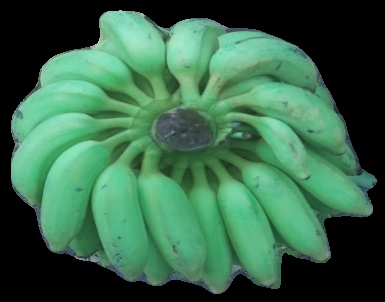
Variety: elakki-bale
Grade: grade2